Free City of Frankfurt

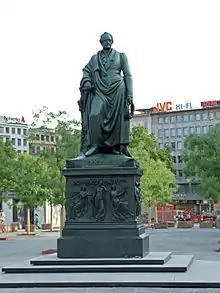
Goethe memorial, established in 1844 by Ludwig Michael Schwanthaler

German national consciousness grew throughout the 1840s: The sculptor Ludwig Schwanthaler created a Goethe monument in 1844 and the unveiling ceremony, for example, became a rallying point for nationalists as did a meeting of German Studies scholars in Frankfurt's city hall, which, just before this meeting, had been decorated with images of all 52 emperors of the Holy Roman Empire created by artists such as Philipp Veit, Alfred Rethel and Eduard von Steinle. An umbrella organization of Frankfurt's democratic clubs, the "Montagskränzchen" (lit: "Monday clubs"), had been meeting since the winter of 1845/46.